Kool (cigarette)

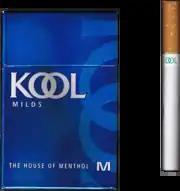
An old pack of Kool cigarettes

Kool cigarette advertising began with the character of "Willie" the penguin, who was portrayed as several different professions, among which were a doctor, a soldier and a chef. Starting in 1936, R.J. Reynolds Tobacco Company's advertising agency also created ads and election guides where the mascot acted as a mediator between feuding political parties, in effect portraying Kool cigarettes as a remedy for heated political debates. In the early 1950s, the company placed a number of decal signs at entrance doors reading "Come in... it's Kool inside", indicating that the space was air-conditioned.